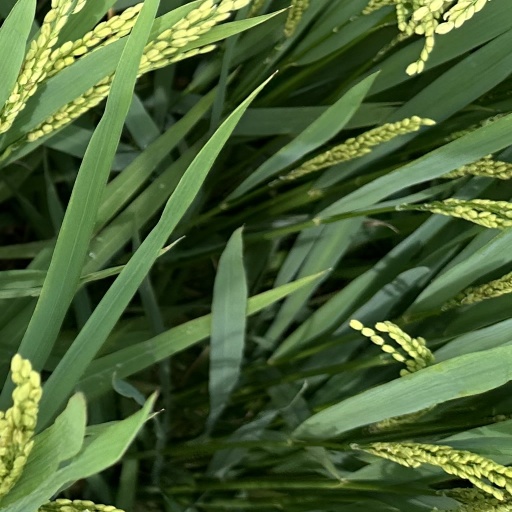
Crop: rice